Parasyte

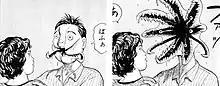
A manga panel showing a Parasite getting ready to attack a human being.

"Parasyte" centers on a 17-year-old male high school student named Shinichi Izumi, who lives with his mother and father in a quiet neighborhood in Fukuyama, Hiroshima, Japan. One night, tiny worm-like aliens with drill-like heads called Parasites arrive on Earth, taking over the brains of their hosts by entering through their ears or noses. One Parasite attempts to crawl into Shinichi's nose while he sleeps, but fails as Shinichi wakes up, and enters his body by burrowing into his arm instead. In the Japanese version, it takes over his right hand and is named , after the Japanese word for "right".